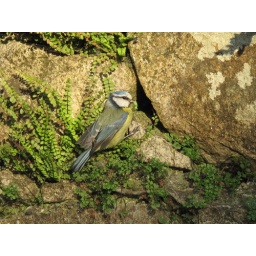
There are blue tits nesting in the wall in Molyneaux